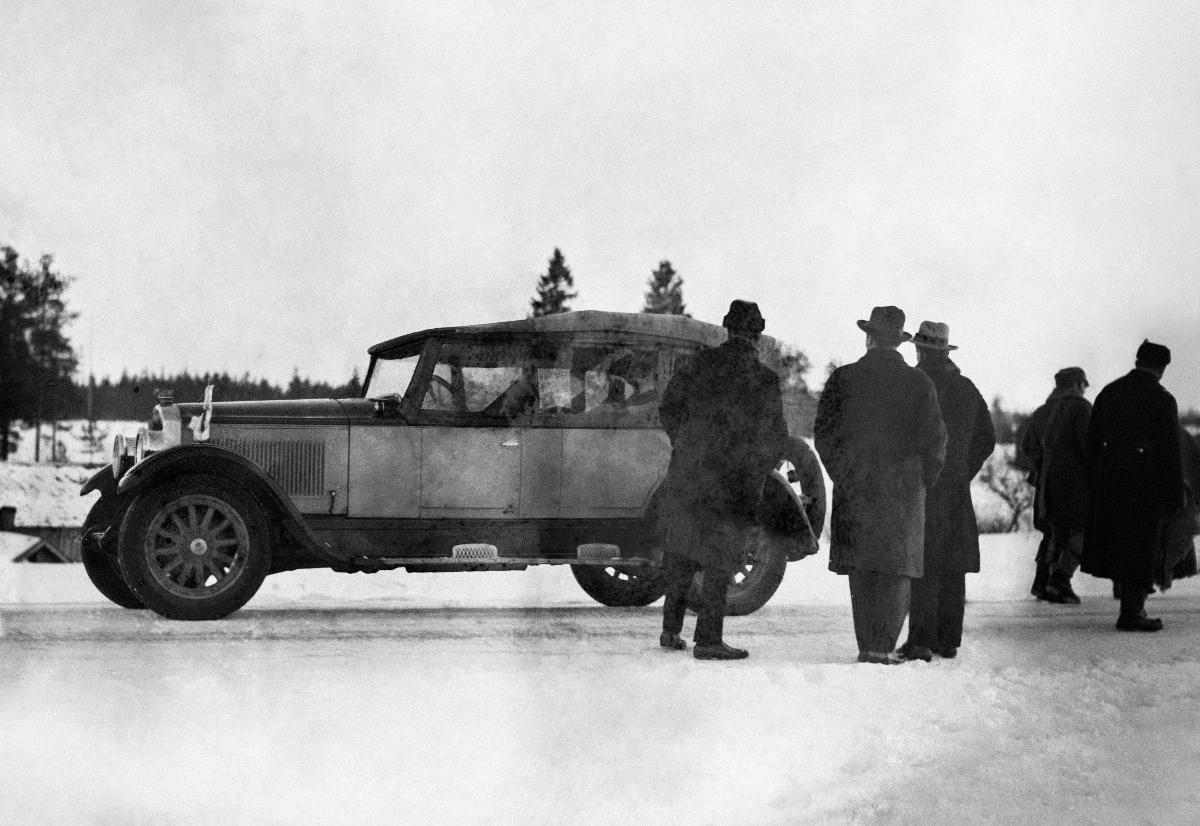
Mäntsälän kapina
Mäntsäläupproret; Mäntsälä rebellion
sisällön kuvaus: Mäntsälän kapina 27.2.-6.3.1932. Neuvottelijoiden auto rajalla, Kellokoskella. content description: Mäntsälän rebellion 27.2.-6.3.1932. The car of the negotiators at the border in Kellokoski. innehållsbeskrivning: Mäntsäläupproret 27.2.-6.3.1932. Förhandlarnas bil vid polisposten i Mariefors.
Kuvaaja: Sundström, Hugo, kuvaaja
Vuosi: 1932
Paikka: Suomi; Suomi, Uusimaa, Tuusula, Kellokoski Tuusula
Aiheet: politiikka; äärioikeistolaisuus; lapuanliike; kapinat; suojeluskunnat; HBL; politics; far right; Lapua movement; insurgencies; right-wing extremism; rebellion; civil guard; civil guards; politik; högerextremism; Lapporörelsen; uppror; lapporörelsen; skyddskåren; kravaller; skyddskårer